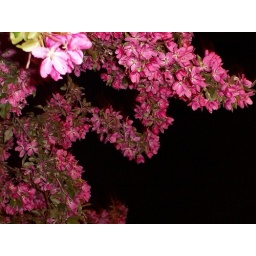
Crab Apple tree below my window at night.